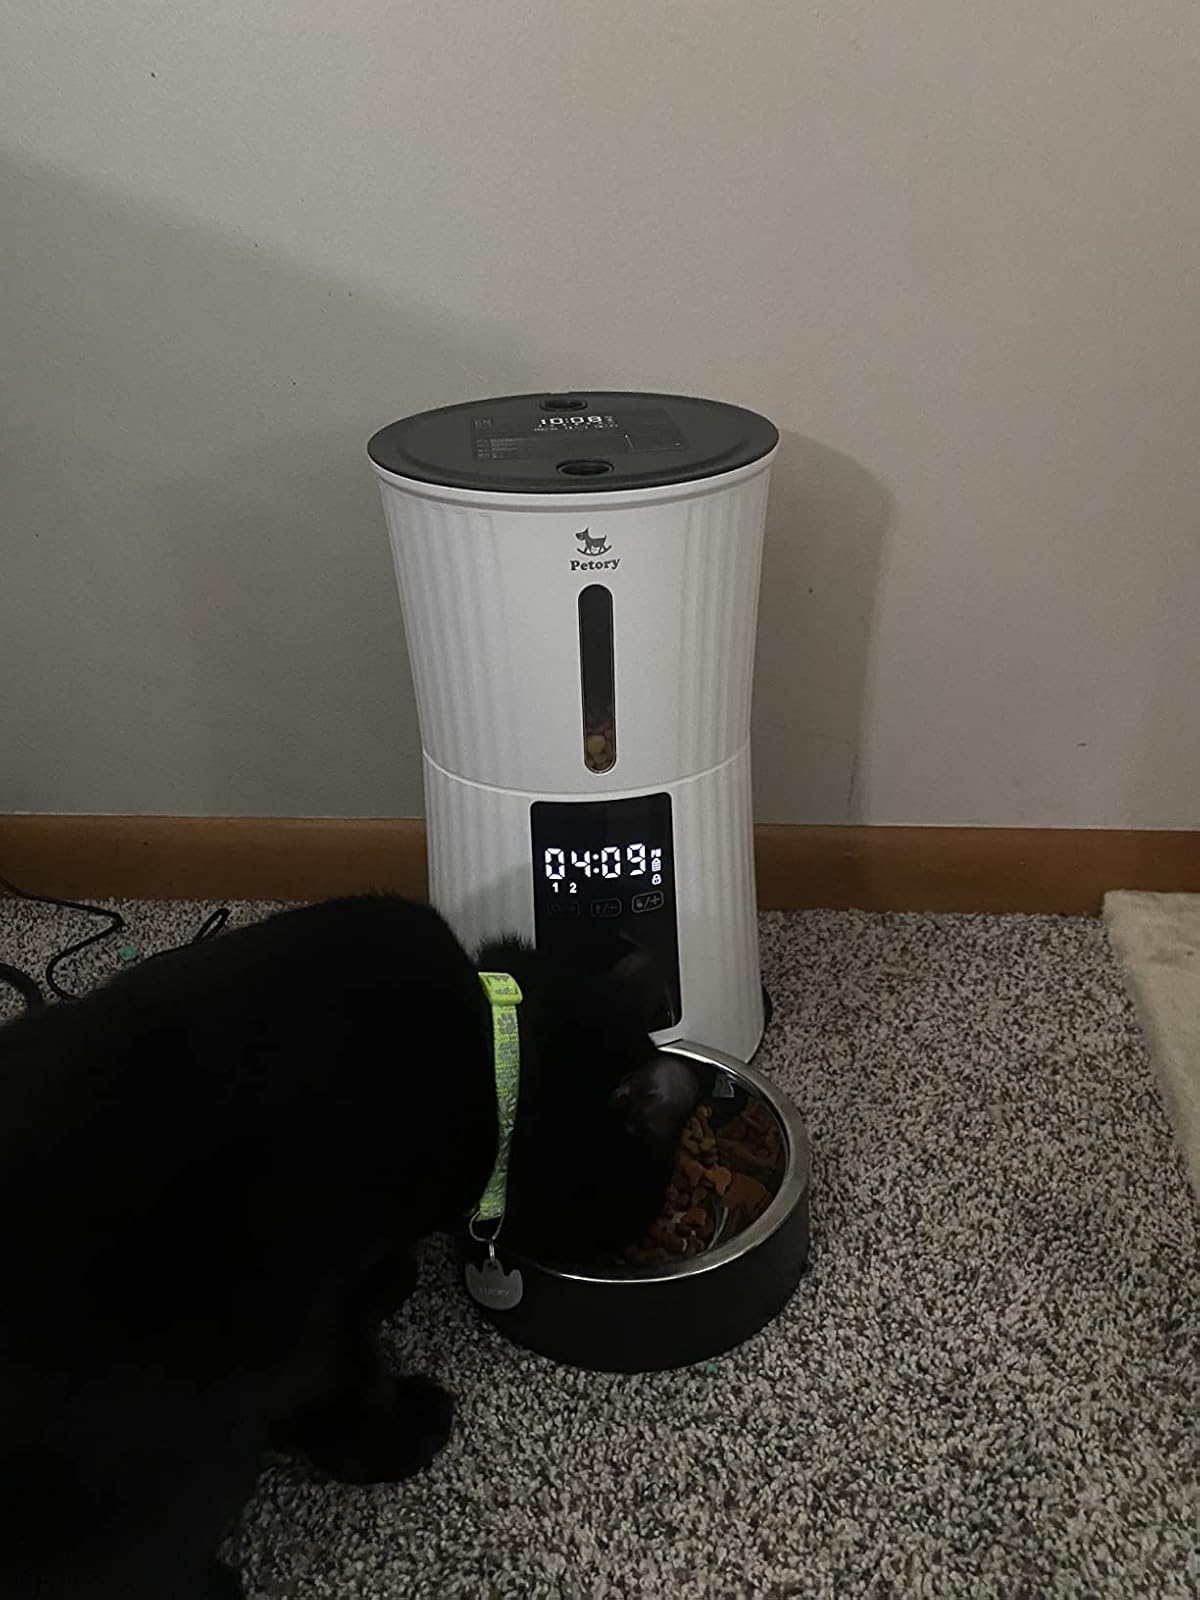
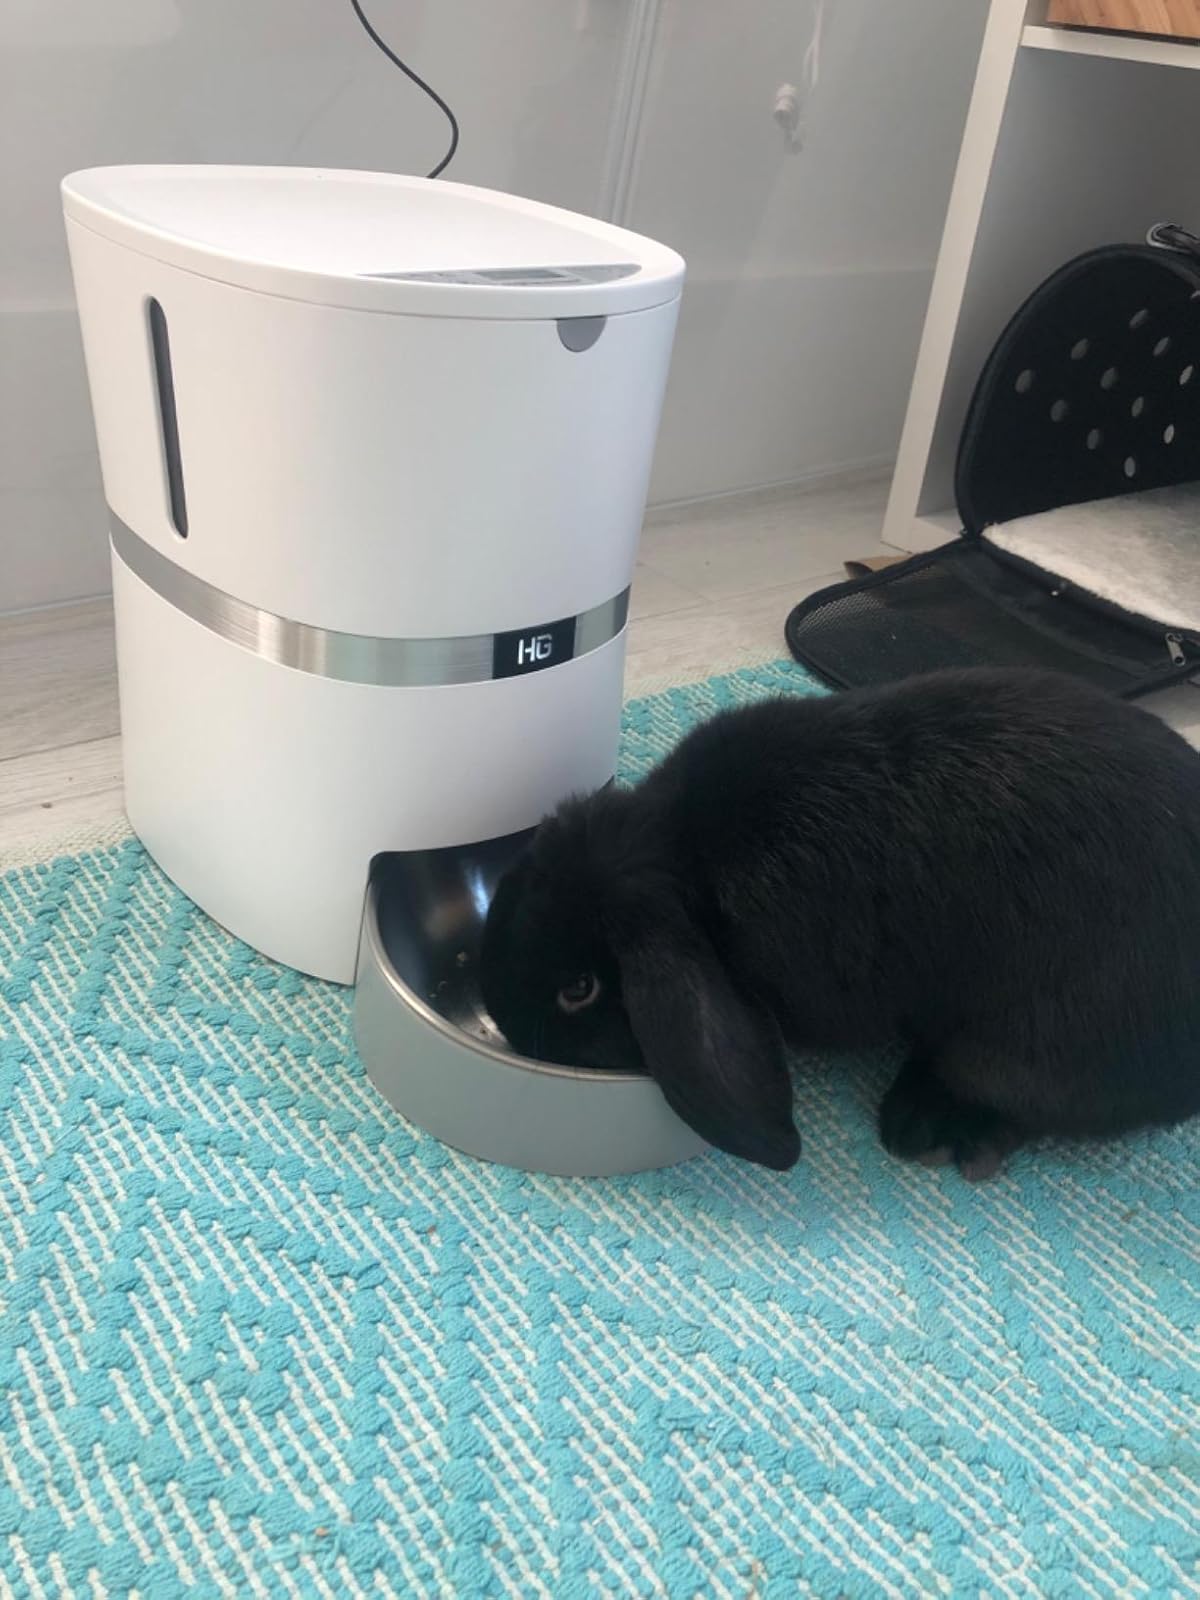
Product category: items_feeder
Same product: no